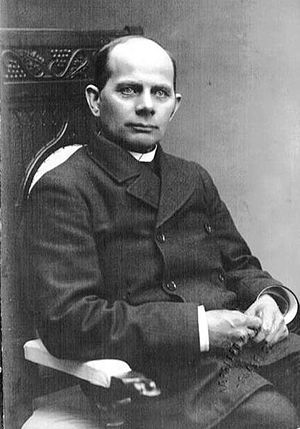
Niels Dael
Niels Dael
Niels Dael var en dansk frimenighedspræst og højskolemand.